Yukio Hatoyama

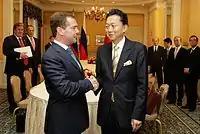
Hatoyama with Dmitry Medvedev (23 September 2009)

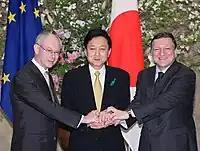
Hatoyama with Herman Van Rompuy and José Manuel Barroso (at the EU–Japan Summit on 28 April 2010)

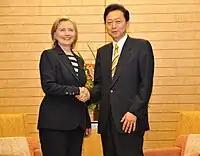
Hatoyama with Hillary Clinton (at the Prime Minister's Official Residence on 21 May 2010)

Hatoyama, representing the policies DPJ campaigned on, wanted to shift Japan's focus from a more America-centric foreign policy to a more Asia-focused policy. Also, he wanted to make foreign policy decisions with America more transparent, from a popular perception that Japanese foreign policy was determined by insiders behind closed doors.